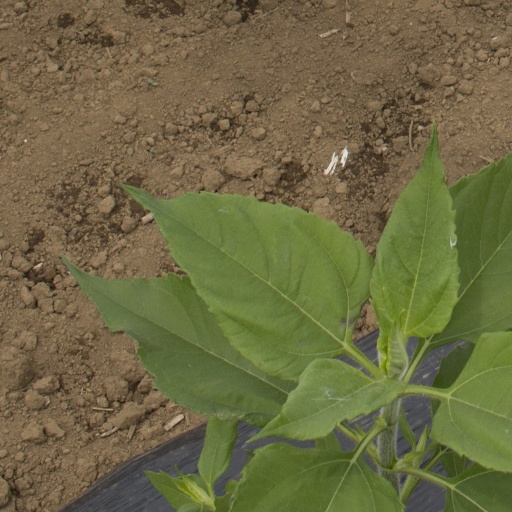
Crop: Jerusalem artichoke